Rowdy Ramudu Konte Krishnudu

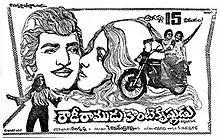
Theatrical release poster

Rowdy Ramudu Konte Krishnudu is a 1980 Indian Telugu-language action film produced by N. T. Rama Rao under his Ramakrishna Cine Studios banner and directed by K. Raghavendra Rao. It stars N. T. Rama Rao, Nandamuri Balakrishna and Sridevi. The music composed by Chakravarthy.